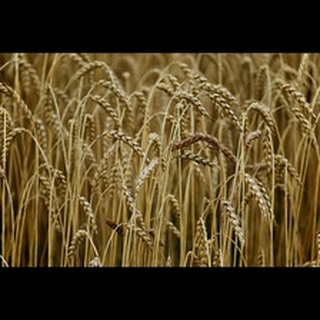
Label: wheat_blast